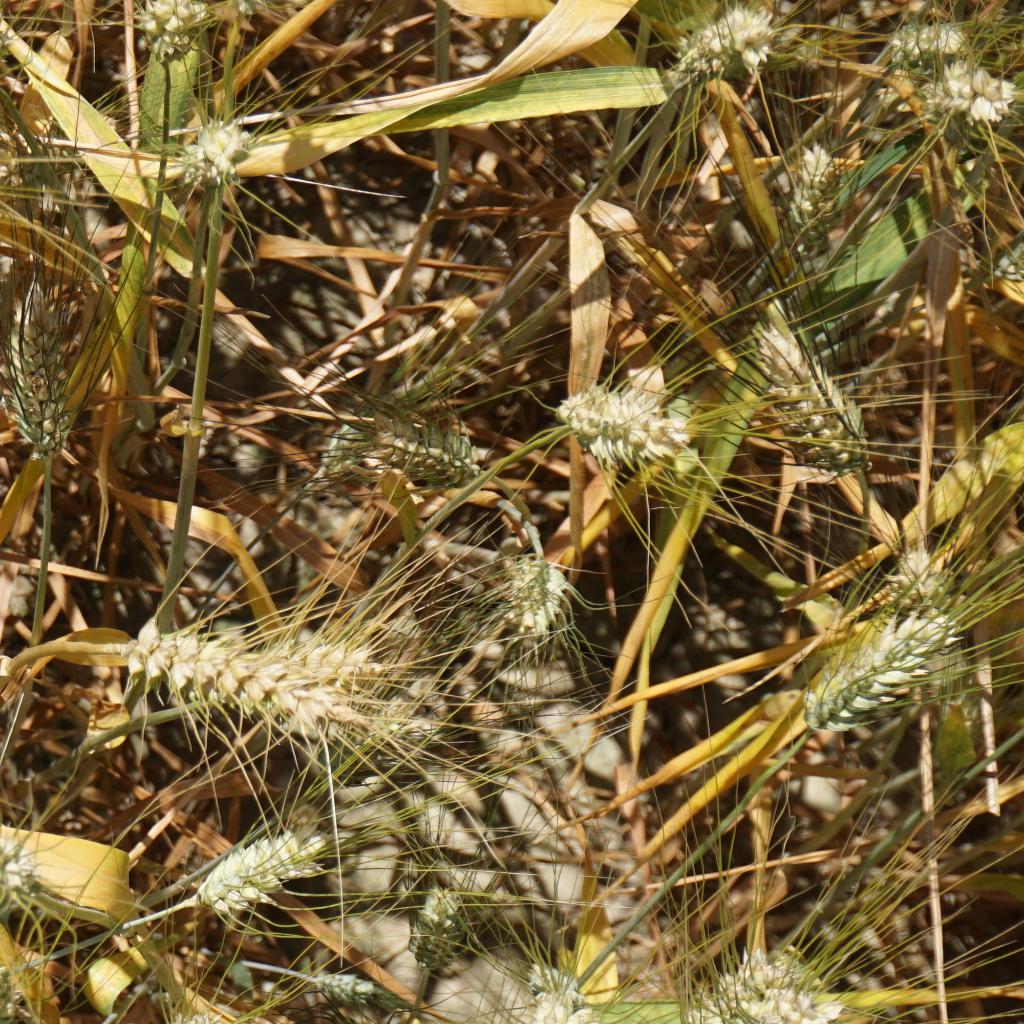
Country: France
Location: Gréoux
Wheat development stage: Filling - Ripening